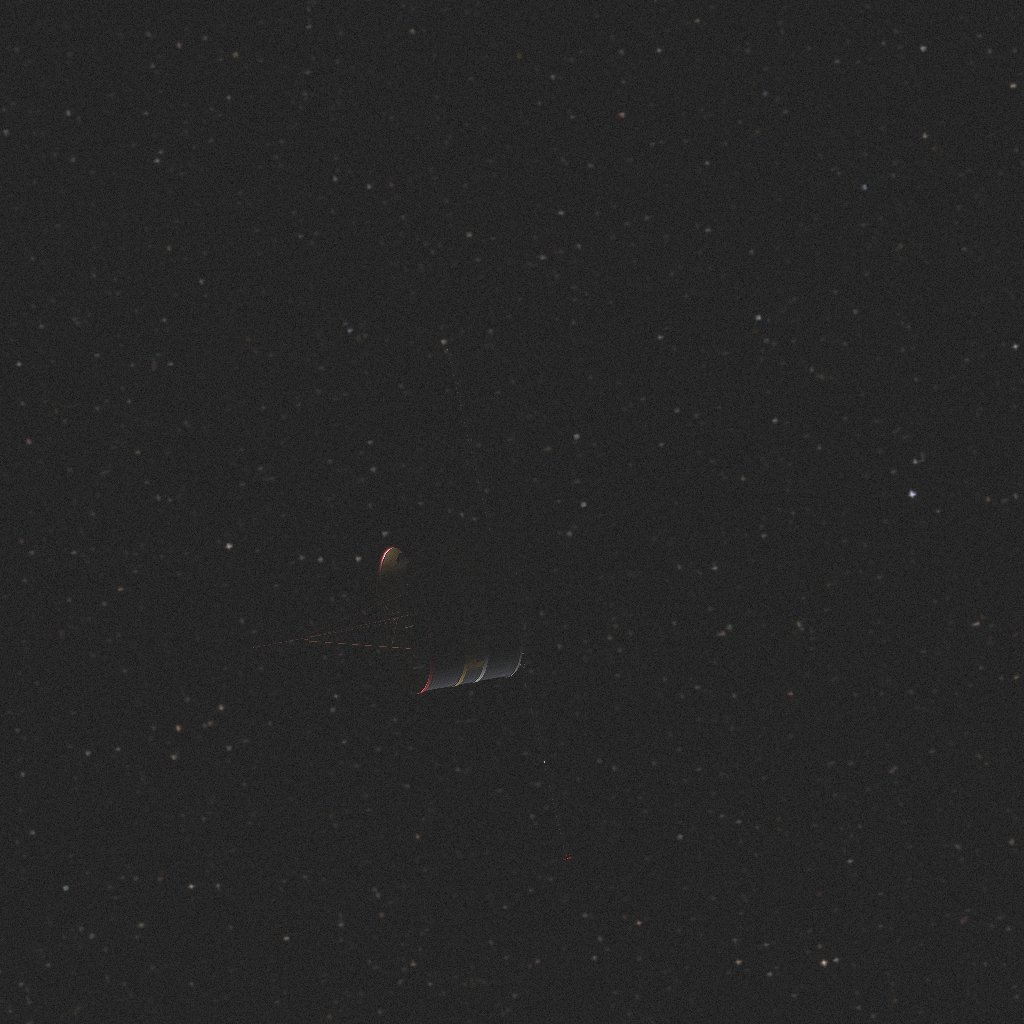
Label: double_star